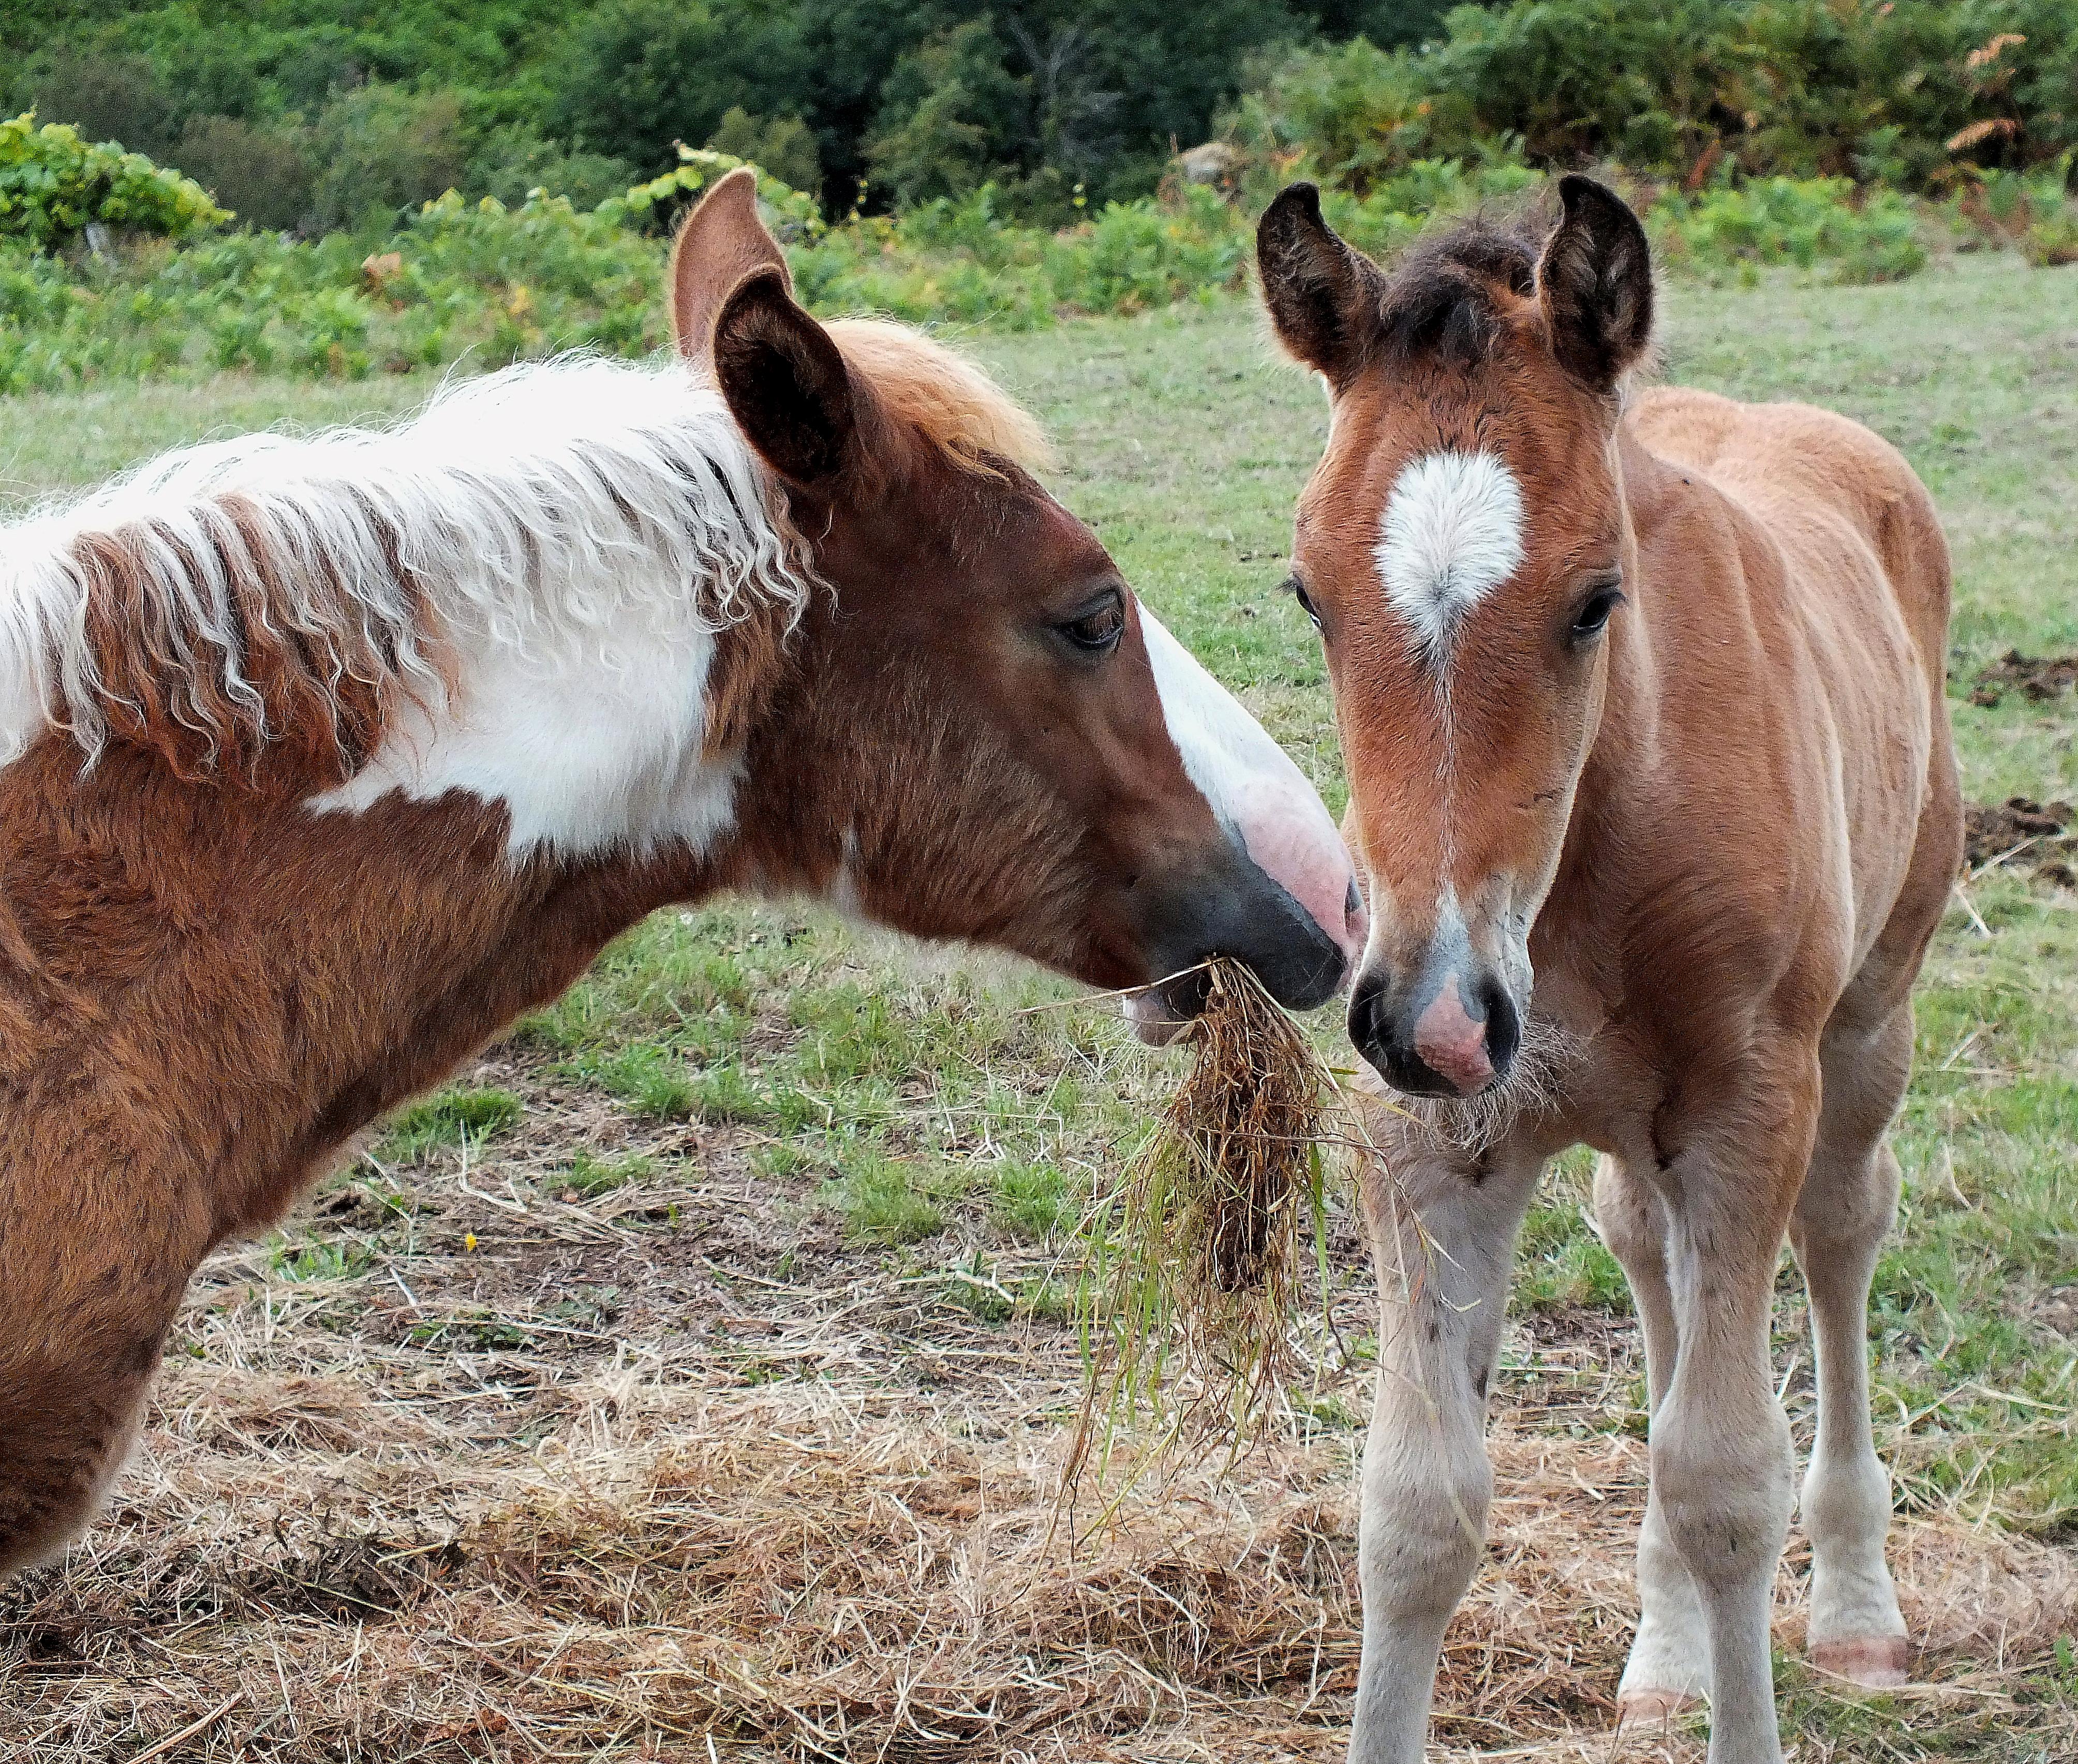
farm, pasture, grazing, horse, mammal, mane, fauna, horses, animals, vertebrate, mare, caballos, foal, ggl1, animales, finepixhs20, colt, pack animal, horse like mammal, mustang horse